Dana Nessel

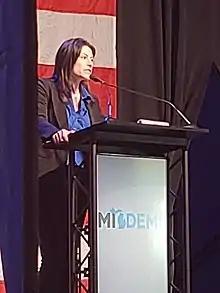
Nessel speaks at the Michigan Democratic Party convention

In 2018, Nessel won the Democratic Party nomination for Michigan Attorney General over former U.S. Attorney for Western Michigan Patrick Miles Jr. She then narrowly defeated Republican state House Speaker Tom Leonard and three other candidates in the general election. She succeeded term-limited Republican Bill Schuette who ran unsuccessfully for the office of Governor.